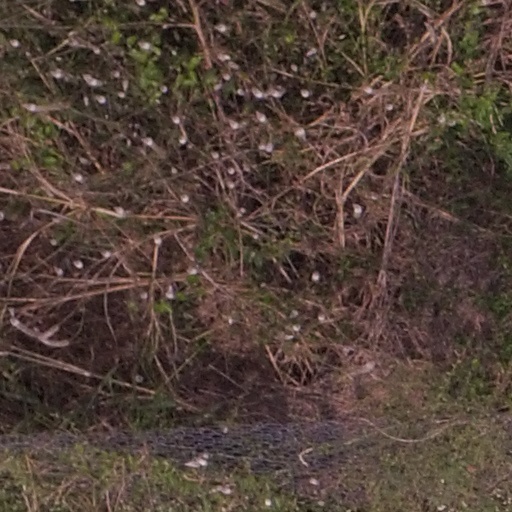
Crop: maize; corn